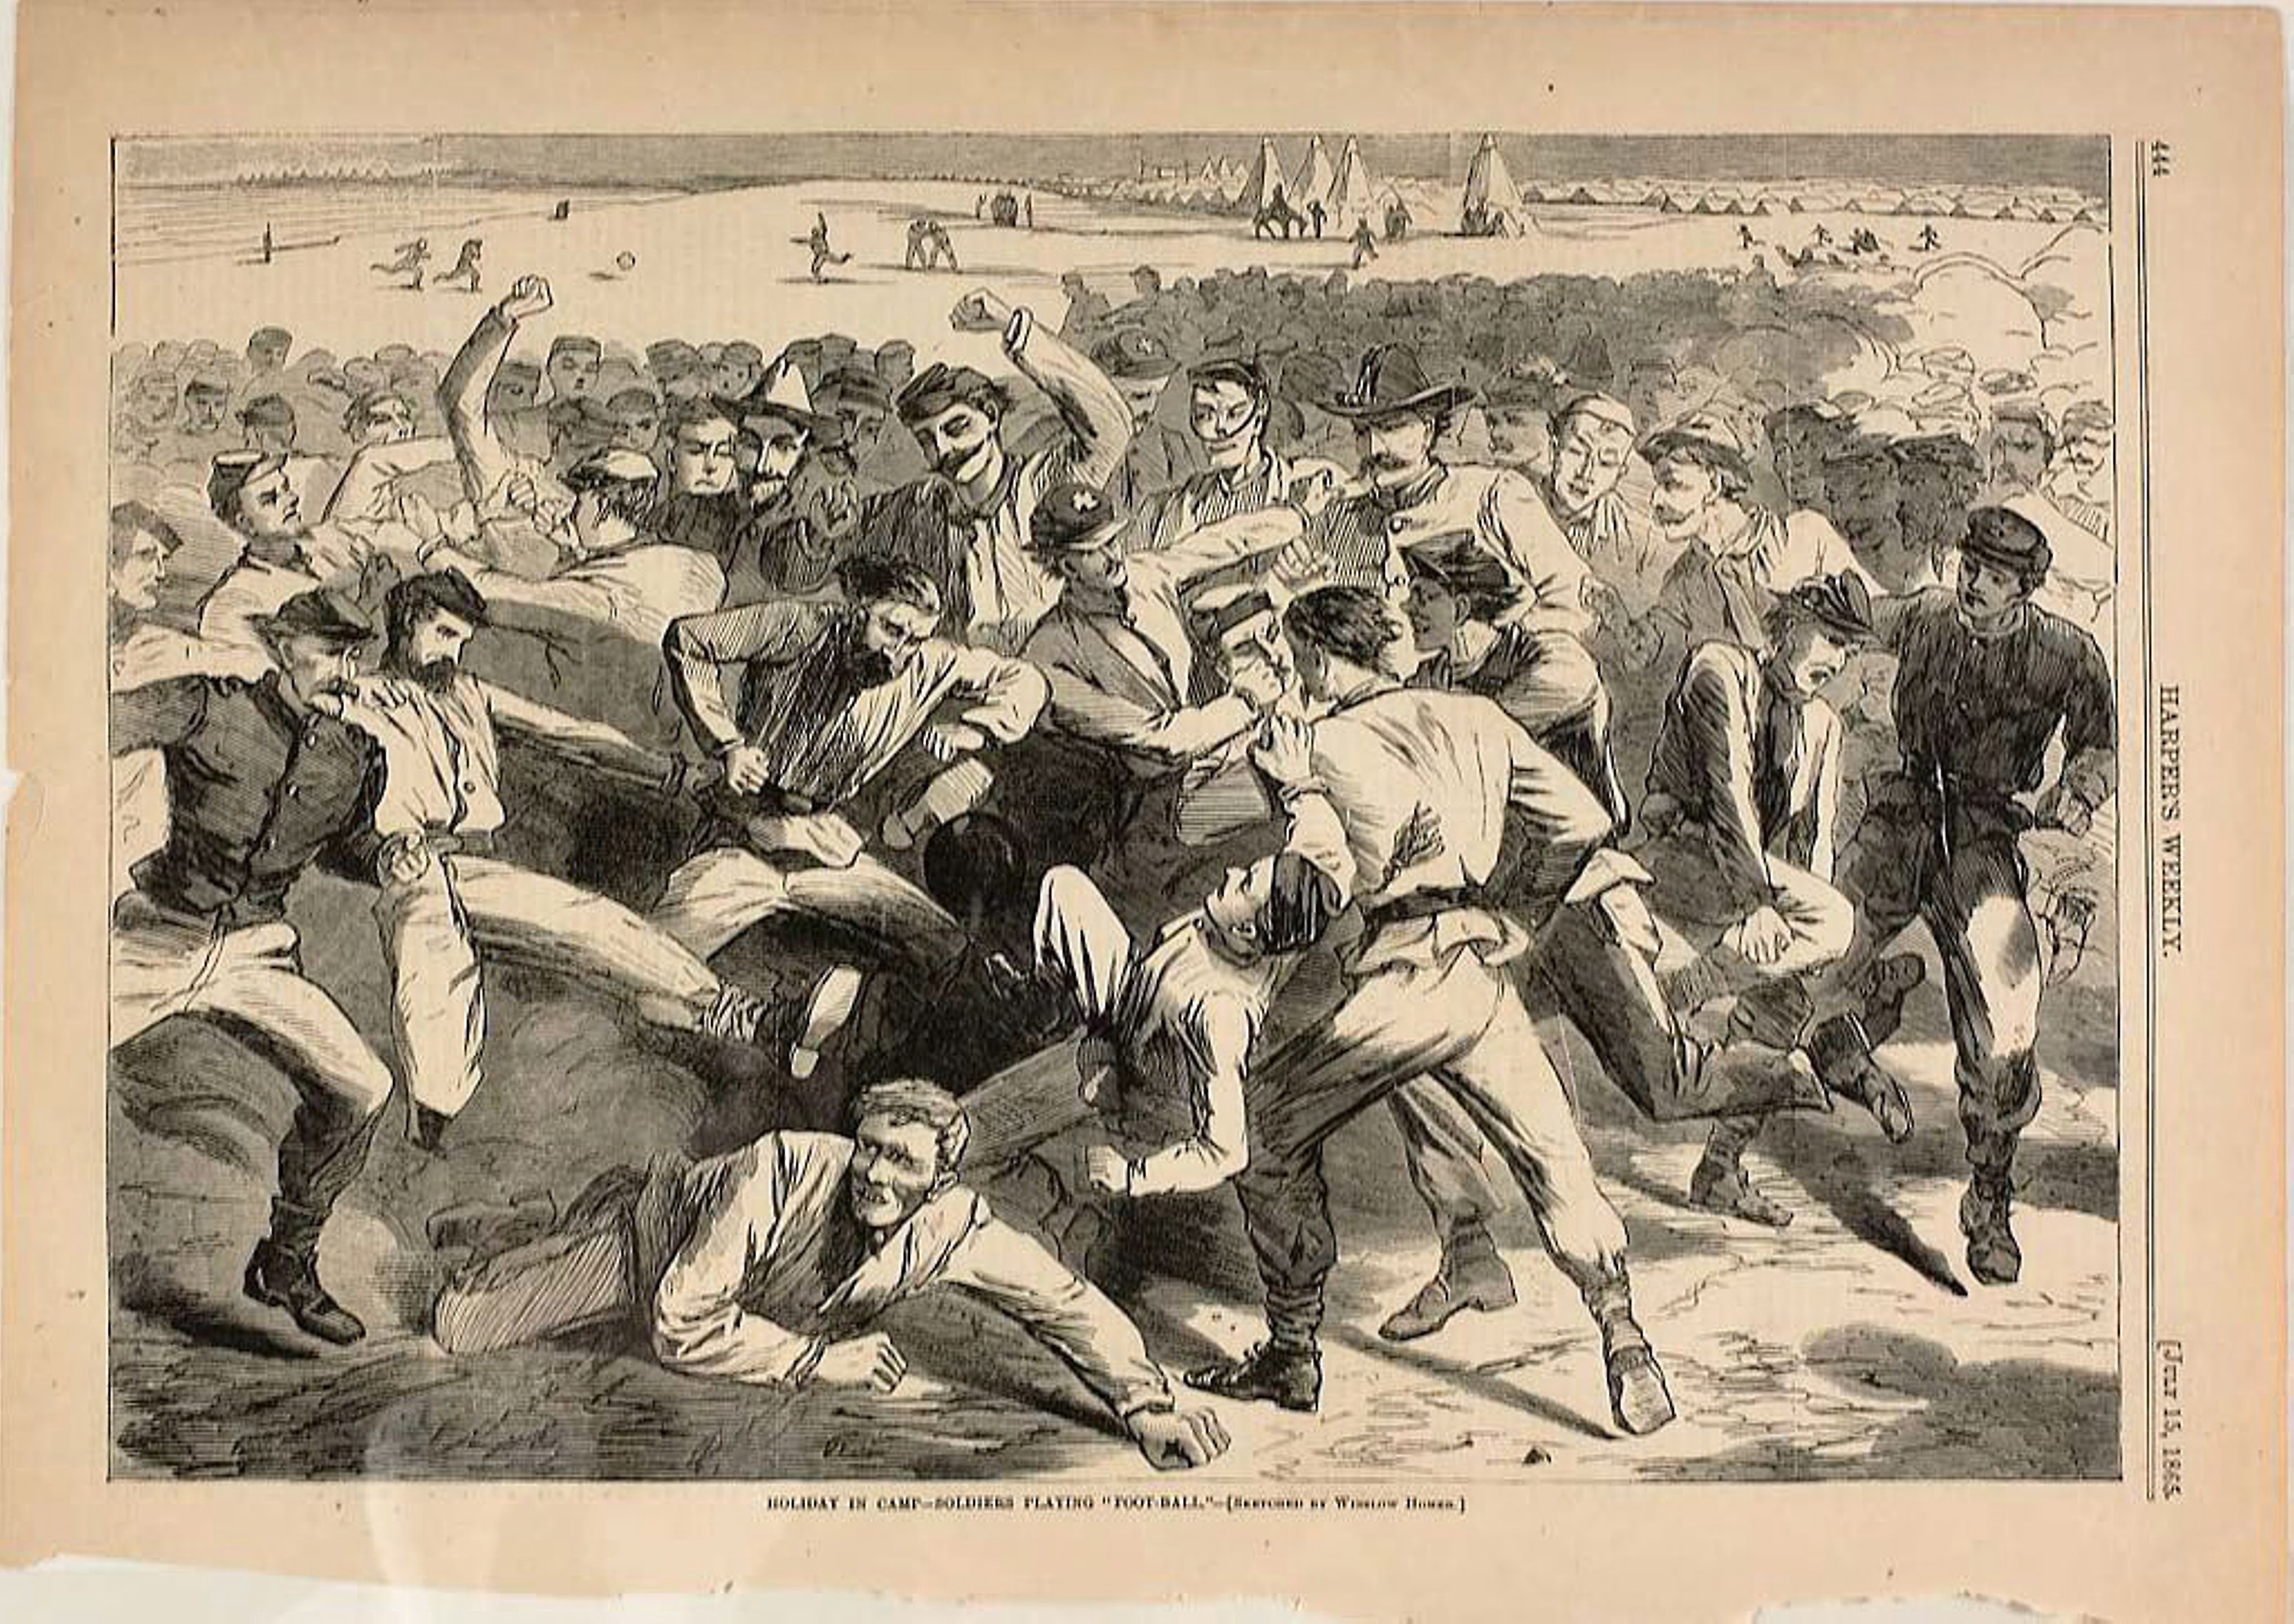
art, human behavior, visual arts, vintage clothing, history, troop